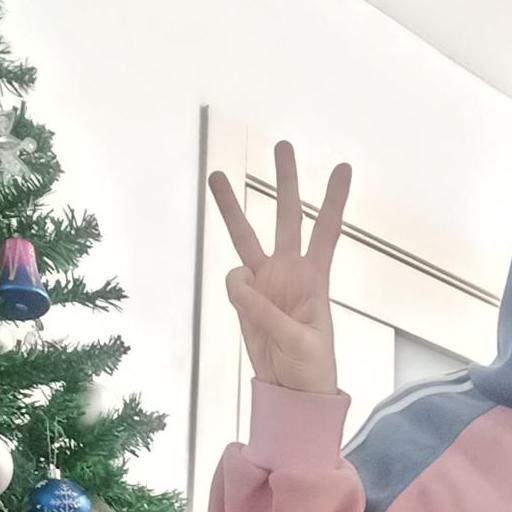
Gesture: three